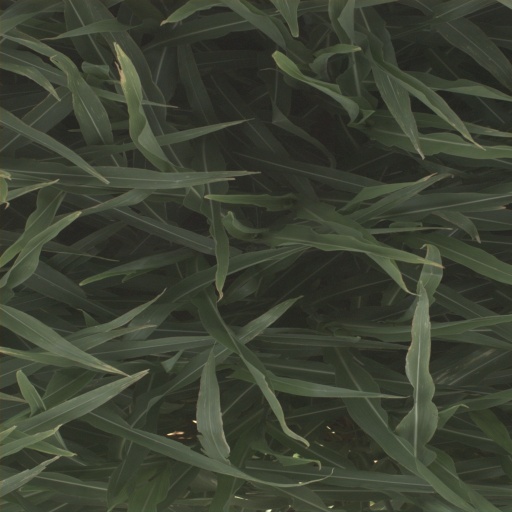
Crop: sorghum